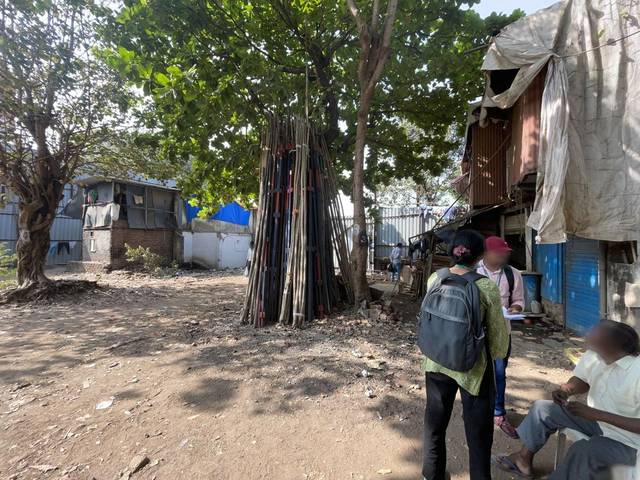
Region: India
Coordinates: 19.069, 72.847